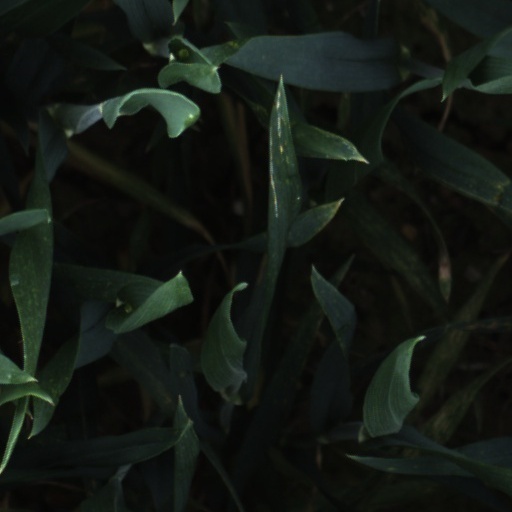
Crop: wheat